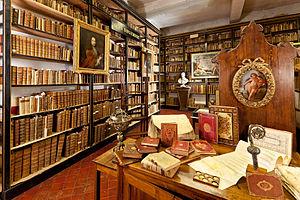
bibliothèque Inguimbertine, manuscrits, reliures, médailler, Collection Peiresc, salle d'Inguimbert, cabinet de curiosités
La bibliothèque Inguimbertine est la bibliothèque municipale classée de Carpentras. Elle est composée des fonds de lecture publique, des fonds bibliographiques patrimoniaux et de collections muséales reconnues Musée de France. Elle fait partie depuis 1897 des 54 bibliothèques municipales classées comme les plus importantes de France. Elle dispose de 250 000 volumes, dont 100 000 anciens, 3 000 manuscrits, 4 000 périodiques, 1 000 tableaux, 300 sculptures et 1 500 objets d’art.
Les bibliothèques municipales classées ou intercommunales classées sont des bibliothèques jouissant d'un statut particulier dans le droit français.
L'hôtel-Dieu de Carpentras, construit au milieu du XVIIIᵉ siècle, était l'un des hôpitaux de la capitale du Comtat Venaissin. S'il ne fut pas le premier de Carpentras, il fut le plus imposant. Succédant à cinq autres établissements hospitaliers dont les durées de fonctionnement se chevauchèrent souvent, il fut commandité par Joseph-Dominique d'Inguimbert, dit dom Malachie, évêque de Carpentras, et le rôle qui fut le sien pendant deux siècles n'est pas indépendant de l'histoire de ses prédécesseurs. Il en est à la fois le successeur et l'aboutissement. Sa construction commença en 1750, et il fut desservi, selon la volonté de l'évêque, par des sœurs hospitalières à partir de 1764.
Georges Albert Maurice Victor Bataille, né le 10 septembre 1897 à Billom, mort le 9 juillet 1962 à Paris, est un bibliothécaire et écrivain français.